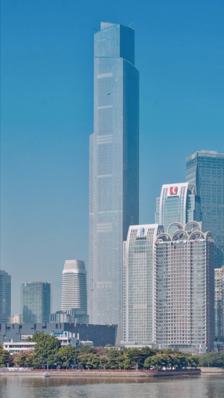
Building: Guangzhou CTF Finance Centre
Country: China
Year built: 2016
Supertall skyscraper in Guangzhou, Guangdong, China For the tower in Tianjin, see Tianjin CTF Finance Centre . 23°7′13″N 113°19′14″E / 23.12028°N 113.32056°E / 23.12028; 113.32056 Guangzhou CTF Finance Centre 广州周大福中心 Guangzhou CTF Finance Centre in December 2016 Alternative names Guangzhou Twin Tower 2 Guangzhou East Tower Chow Tai Fook Centre 周大福商业中心 周大福商業中心 General information Status Completed Type Mixed-use : Office , Residential , Hotel Location Zhujiang East Road, Zhujiang New Town , Tianhe District , Guangzhou , Guangdong , China Groundbreaking 29 September 2009 Construction started July 29, 2010 Opened October 2016 Owner Chow Tai Fook Enterprises Height Architectural 530 m (1,739 ft) Tip 530 m (1,739 ft) Top floor 496 m (1,626 ft) Technical details Floor count 111 (+5 below ground) Floor area 507,681.0 m 2 (5,464,633 sq ft) Lifts/elevators 95 Design and construction Architecture firm Kohn Pedersen Fox Developer New World Development Structural engineer Arup Group Services engineer WSP USA , formerly Parsons Brinckerhoff (MEP) Main contractor China State Construction Engineering Other information Number of rooms Apartments: 355 Hotel rooms: 251 Parking 1,705 spaces Guangzhou CTF Finance Centre Simplified Chinese 广州周大福中心 Traditional Chinese 廣州周大福中心 Transcriptions Standard Mandarin Hanyu Pinyin Guǎngzhōu Zhōu Dà Fú Zhōngxīn Yue: Cantonese Jyutping gwong 2 zau 1 zau 1 daai 6 fuk 1 zung 1 sam 1 Guangzhou East Tower Simplified Chinese 广州东塔 Traditional Chinese 廣州東塔 Transcriptions Standard Mandarin Hanyu Pinyin Guǎngzhōu Dōngtǎ Yue: Cantonese Jyutping gwong 2 zau 1 dung 1 taap 3 The Guangzhou Chow Tai Fook Finance Centre ( simplified Chinese : 广州周大福金融中心 ; traditional Chinese : 廣州周大福金融中心 ; pinyin : Guǎngzhōu zhōudàfú jīnróng zhōngxīn ), also called East Tower , is a 530-metre (1,739 ft) mixed-use supertall skyscraper in Guangzhou , Guangdong , which was completed in October 2016. It is the tallest completed building in Guangzhou , the third-tallest in China , and the eighth-tallest in the world . The Guangzhou CTF Finance Centre has a total of 111 above ground and five below ground floors and houses a shopping mall, offices, apartments, and a hotel . The skyscraper has a gross floor area of 507,681.0 m 2 (5,464,633 sq ft), of which a little over 20% is not part of the skyscraper itself, but of the podium connected to it. The Guangzhou CTF Finance Centre is situated on a 27,000 m 2 (290,000 sq ft) lot along Zhujiang East Road in Zhujiang New Town , Guangzhou's central business district . In that neighborhood, the skyscraper is located east of the central axis with an underground mall and connections to public transportation underneath it. The Guangzhou CTF Centre is part of the Guangzhou Twin Towers . The other tower of the pair, the 439 m (1,439 ft) tall Guangzhou International Finance Center , is located on the other side of the axis and is also known under the name "West Tower". The Guangzhou CTF Centre is therefore known as the "East Tower" as well. Both towers have a similar height, size, and function, and are situated close to the 604 m (1,982 ft) tall Canton Tower . The Guangzhou CTF Finance Centre is owned by Chow Tai Fook Enterprises , and houses the world's fastest elevators, which can reach speeds up to 21 m/s (69 ft/s). Architecture The Guangzhou CTF Finance Centre consists of a skyscraper and an eight-floor podium, that is connected to the skyscraper. The podium features a 30 m (100 ft) high atrium with a glass roof. The skyscraper is supported by a square core with sides of 32 m (105 ft) and eight concrete mega columns on the sides. They are linked by outriggers and belt trusses, that are located exclusively on mechanical and refuge floors. The skyscraper has a total of four levels of steel outriggers and six sets of double-layer belt trusses. Smaller columns are in between the mega columns. The mega columns have a length up to 5.0 m ( 16 + 1 ⁄ 2 ft) and a width up to 3.5 m ( 11 + 1 ⁄ 2 ft). They are thicker than usual to meet the Chinese seismic codes and they are supported by a mat and pad foundation . This foundation sits on relatively high bedrock . The facade of the skyscraper is made out of glass and has vertical mullions , made out of white glazed terracotta . The mullions are projecting out from the windows to create shades. The windows are operable and there are vents between them and the terracotta. Aluminum fins are located next to the vents to protect them from the wind. White LEDs are integrated into the fins to light the terracotta at night. The terracotta mullions make the exterior of the building lighter. It was not possible to create the brightness of the building by using lighter glass, since the local environmental codes do not allow more reflective glass. More standard metal mullions would have created this effect as well, but architect Forth Bagley, who lead the design, said in an interview with CNN they had chosen consciously for terracotta "to inject into the architecture an indigenous craft, that was specific to Guangzhou as a city." Furthermore, he said about the design that the skyscraper was not only set apart from the surrounding towers "by virtue of its height [...], but also by its simplicity." The skyscraper in December 2015 The shape of the Guangzhou CTF Finance Centre is defined by its mixed-usage: the different uses require different floor sizes and the building is shaped to accommodate those demands. Namely, the skyscraper has setbacks at points where the usage changes: the setbacks are located between the offices and the apartments, between the apartments and the hotel, and between the hotel and the crown of the building. The setbacks are angled and contain parapets with sky terraces. The top of the building is angled as well, but doesn't contain a sky terrace. The angled parapets point at the tops of various nearby tall buildings. Because of the setbacks, the building looks different from every angle. Different techniques were used to make the Guangzhou CTF Finance Centre more environmentally friendly. For example, it has efficient chillers and the podium's roof features solar panels. Moreover, the heat from the condensers of the chillers is recovered. The office and retail parts of the Guangzhou CTF Finance Centre together received a LEED Gold certification in 2018 after having received a pre-certification in 2013. Layout The below ground floors and the podium of the Guangzhou CTF Finance Centre feature a shopping mall and an underground parking facility with 1,705 spaces. The shopping mall is called "K11 Art Mall" and is owned by K11, a subsidiary of Chow Tai Fook Enterprises. It features a 4DX theater with eight rooms and occupies the entire eight-floor podium and two below ground floors. The mall's surface area amounts to around 70,000 m 2 (750,000 sq ft). The base of the actual skyscraper is occupied by the office lobby, the entrance hall of the apartments and a part of the hotel. The Guangzhou CTF Finance Centre is connected to other nearby buildings through outdoor pedestrian bridges and to subway lines 3 , 5 , and APM through underground links. The offices occupy the floors 7 through 66, but are interrupted by two mechanical floors. Next to the 208,828.0 m 2 (2,247,806 sq ft) ( GFA ) of Class A office space, the office floors house a sky lobby and a 150-person auditorium. The office floors are owned by K11. 24 floors with a total of 355 serviced apartments are situated above another mechanical floor and a setback. They are owned by Rosewood Hotel Group and have a total area of 71,000 m 2 (760,000 sq ft). 23 of those "Rosewood Residences" are duplex apartments and some apartments have their own elevators and indoor courtyards. The apartments were designed by Perception Design. The highest sixteen floors are occupied by a hotel , that is separated from the apartments by another mechanical floor. The hotel, that opened in the second half of 2019, is managed by Rosewood Hotels & Resorts and has a total of 251 rooms with a minimum size of 55.0 m 2 (592 sq ft). The floor area of the entire hotel amounts to 41,000 m 2 (440,000 sq ft). It also features meeting spaces, a ballroom, an indoor pool and seven cafes and restaurants. The sky bar and restaurant on the 107th floor are partly situated on an outdoor terrace. The meeting spaces cover an area of 2,250 m 2 (24,200 sq ft) and the ballroom, that fits 700 people, covers an area of 970 m 2 (10,440 sq ft). Most of the interior of the hotel was designed by design firm Yabu Pushelberg . The setback above the hotel is covered with three terraces. The strong winds are not felt on those terraces because of the chiseled parapets . Elevators The Guangzhou CTF Finance Centre has 95 elevators made by Hitachi , including two elevators that are the world's fastest. In 2014, Hitachi announced that those two elevators would be able to reach 1,200 m/min (3,900 ft/min) and would carry passengers through the 440 m (1,450 ft) long shaft from the first to the 95th floor in approximately 43 seconds. These two elevators are used to bring hotel guests from the entrance to the lobby. In May 2016, the elevators were first tested and reached the promised maximum speed. In June 2017, the elevators were tested after having modified them to be able to deliver an even faster speed above the rated speed of 20 m/s, and they managed to reach a top speed of 21 m/s (69 ft/s). This exceeded the top speed Shanghai Tower 's elevators could deliver which was a top speed of 20.5 m/s (67 ft/s), making the lifts within the Guangzhou CTF Finance Centre the world's fastest. In September 2019, the elevator received a Guinness World Record title as the world's fastest. To achieve their top speed, the elevators in the Guangzhou CTF Finance Centre use permanent magnet synchronous motors. The air pressure is adjusted in order to prevent ear blockages and the elevators have rollers to smoothen the ride. Additionally, the emergency brakes can withstand temperatures up to 300 °C (572 °F). Besides the two fastest elevators, the building has 28 double-deck elevators (with speeds of 150–450 m/min.), 13 high-speed elevators (210–600 m/min.), and 52 medium- and low-speed elevators. The designers chose for double-deck elevators in order to minimize the number of elevator shafts. The offices, apartments, and the hotel all have separate elevators. Development and construction The Guangzhou CTF Finance Centre was first meant to be similar to the Guangzhou International Finance Center , that is situated on the other side of the central axis of Zhujiang New Town, but it was decided to make the new skyscraper taller and to give it a different shape. The developer of the Guangzhou CTF Finance Centre, New World Development , which is a subsidiary of Chow Tai Fook Enterprises, held a competition to design the building. The American firm Kohn Pedersen Fox won the competition in 2009 and thus became the main architect. The Guangzhou Design Institute and Leigh & Orange became the architects of record and the British Arup Group was chosen to engineer the building. The groundbreaking took place on September 29, 2009 – about half a year after the designing process started. China State Construction Engineering was the contractor. The Guangzhou CTF Finance Centre was topped out in July 2014 and the cladding was finished by the end of 2015. In October 2016, the skyscraper was completed. When construction started, it was scheduled to open in the first quarter of 2016. Moreover, it was estimated back then that the building would cost more than RMB 10 billion (about US$1.5 billion as of September 2009). Gallery The skyscraper under construction in December 2012 See also Guangzhou International Finance Center List of tallest buildings in Guangzhou List of buildings with 100 floors or more References